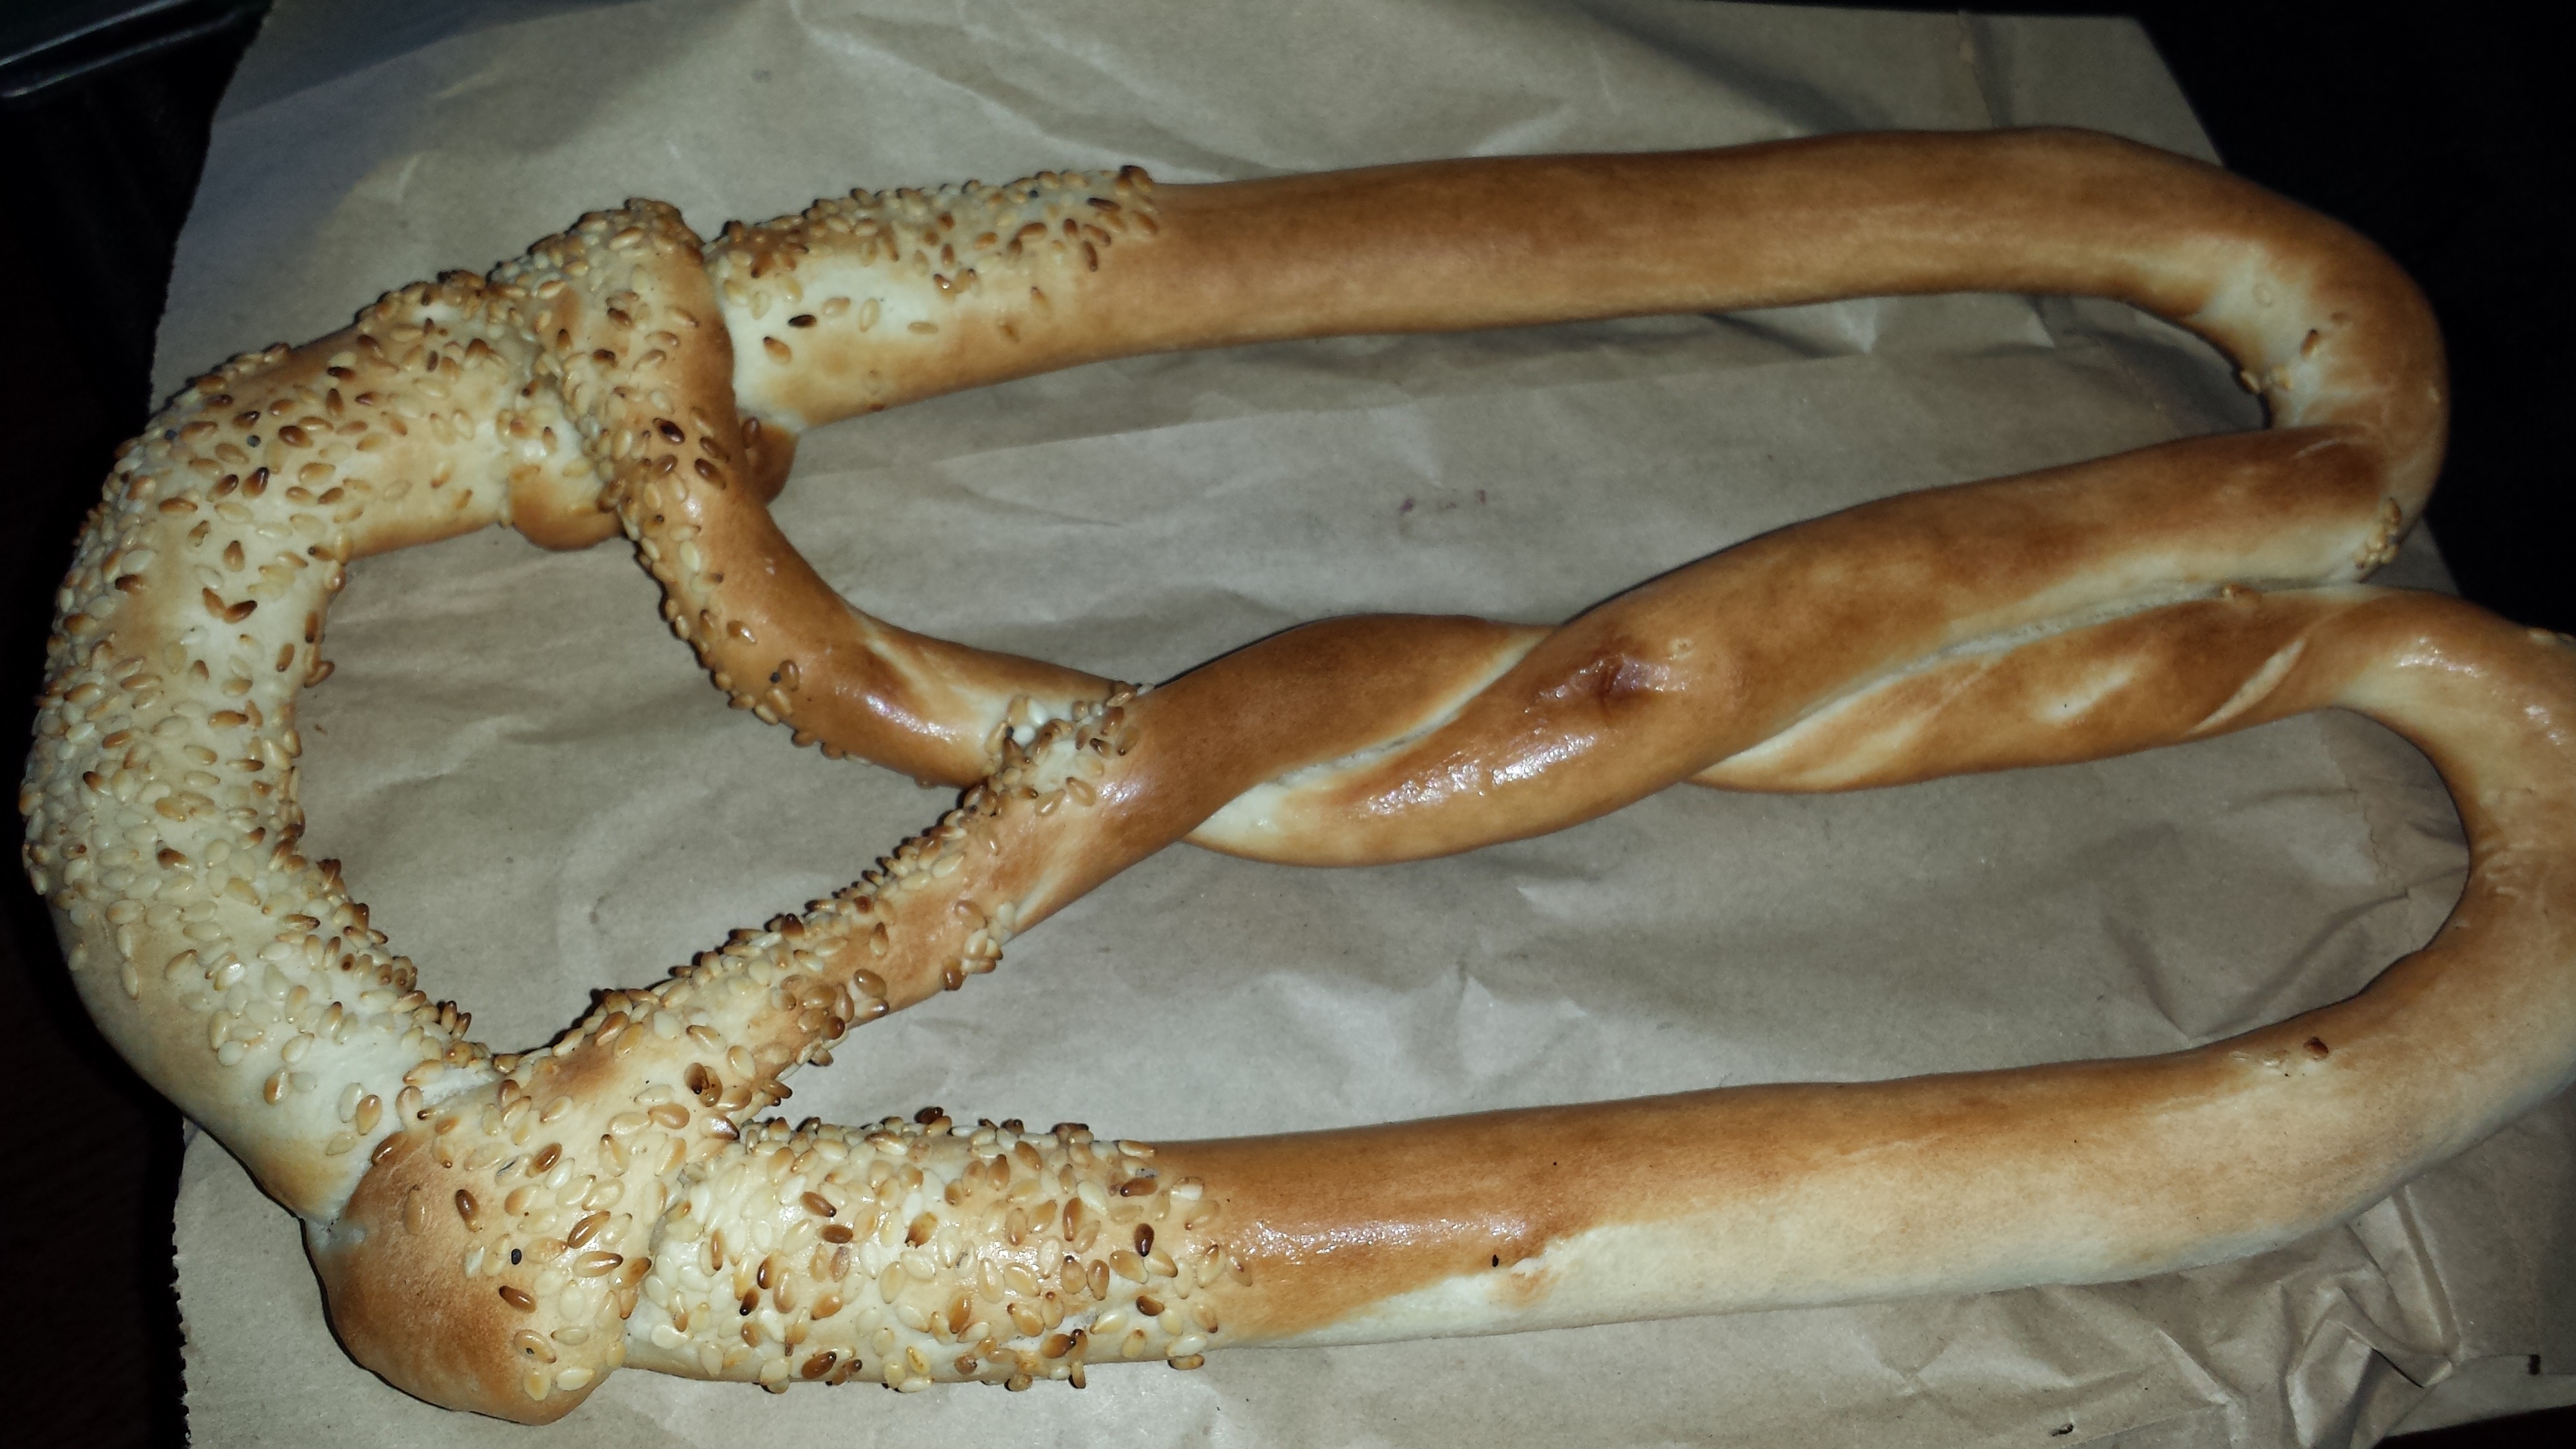
wheat, grain, food, golden, fresh, brown, salt, baking, snack, delicious, homemade, bread, bakery, salty, nutrition, tasty, baker, handmade, german, good, knot, loop, diet, prepare, traditional, pretzel, bratwurst, flour, twist, baked goods, hunger